Pierre Vilar

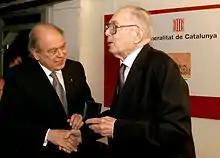

Pierre Vilar (3 May 1906, Frontignan – 7 August 2003, Saint-Palais) was a French historian specialized in the history of Catalonia and Hispanism. He is considered one of the most authoritative 20th-century historians for the history of Spain, for both the Ancien Régime and modern history. He and Jaume Vicens Vives were among the most influential historians of Catalonia.